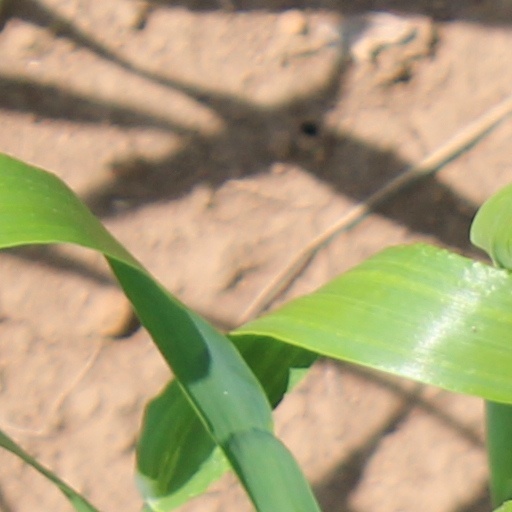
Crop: wheat